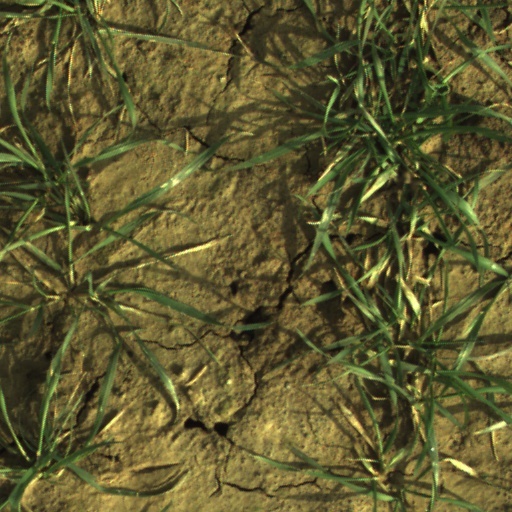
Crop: wheat